46th Infantry Regiment (France)

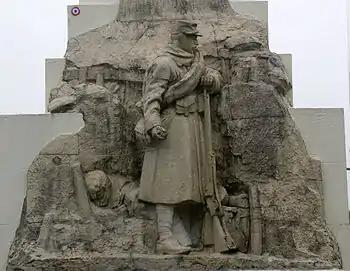
Detail from the Butte de Vauquois Monument, honouring those killed in 1915 from the 46th, 76th and 89th regiments of infantry.

The 46th Infantry Regiment an infantry regiment of the French Army. During the whole of the First World War it was part of the 10th Infantry Division. It was initially based in Paris. It saw action during the First World War, particularly during the Argonne offensive, where, in October 1914—along with the rest of the division—it saw heavy fighting and suffered heavy casualties. It took part in the Battle of Vauquois in February the following year, where, the regimental band—playing the "Marseillaise" for the 46th, 76th, and 89th as they attacked—were among the first to be killed. The regiment's standard bearer was Collignon, a former councillor of state, while its adjutant was Maurice Cazeneuve, tenor of the Opéra-Comique. Both were killed in action at Vauquois. During the Battle of Verdun in May it was commanded by Lieutenant Gustave Cohen.